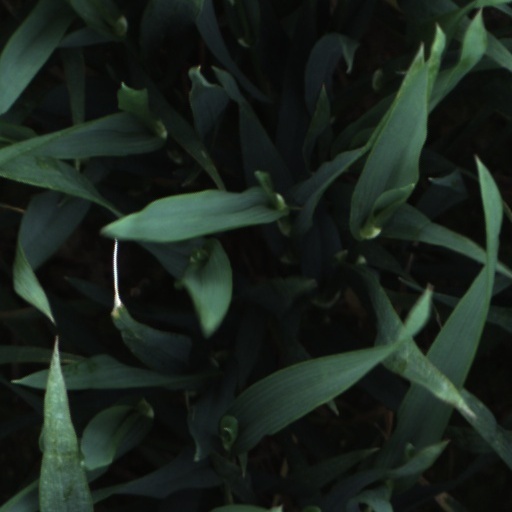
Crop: wheat